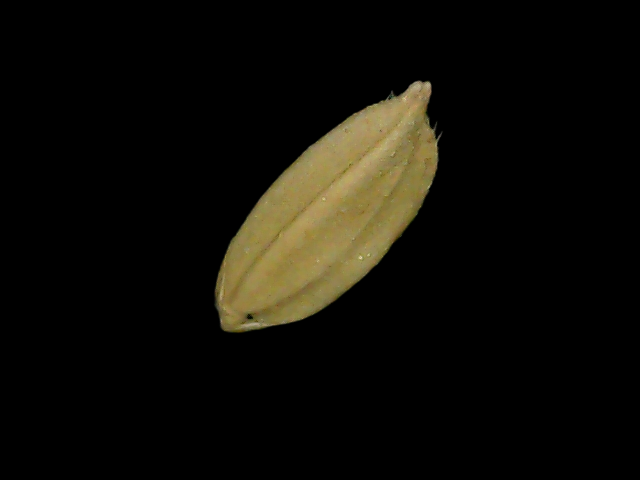
Rice variety: Bd76